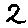
Label: 2